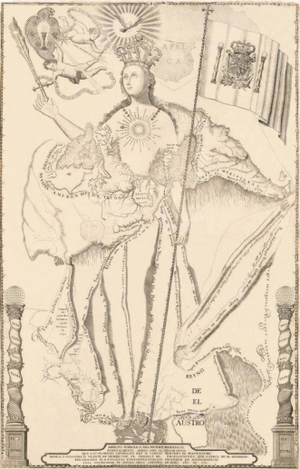
Laureano Atlas est un graveur philippin.